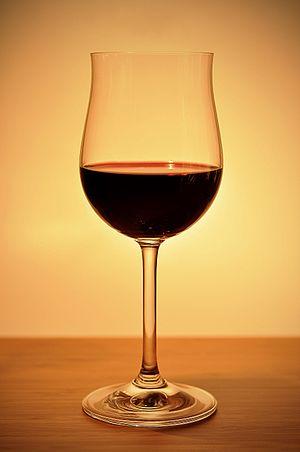
Coteaux-du-littoral-audois rouge
Un vin de pays était un vin correspondant à une dénomination vinicole française créée en 1968, à dessein de valoriser les importantes productions qui n'étaient concernées par aucune appellation d'origine. Le code rural et de la pêche maritime précisait que pour bénéficier de la mention « vin de pays », un vin devait répondre à des conditions de production, fixant, notamment, un rendement maximum, un titre alcoométrique minimum, des règles d'encépagement, la provenance des raisins servant à produire le vin et des règles analytiques strictes.
Le coteaux-du-littoral-audois, appelé vin de pays des coteaux du littoral audois jusqu'en 2009, est un vin français d'indication géographique protégée de zone du vignoble du Languedoc-Roussillon, produit près de la ville de Narbonne, dans l'Aude.